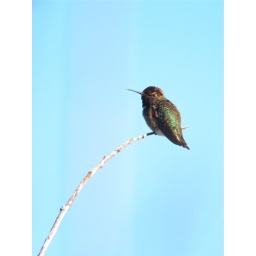
One of many birds I spotted walking the trail around Rodeo Lagoon.